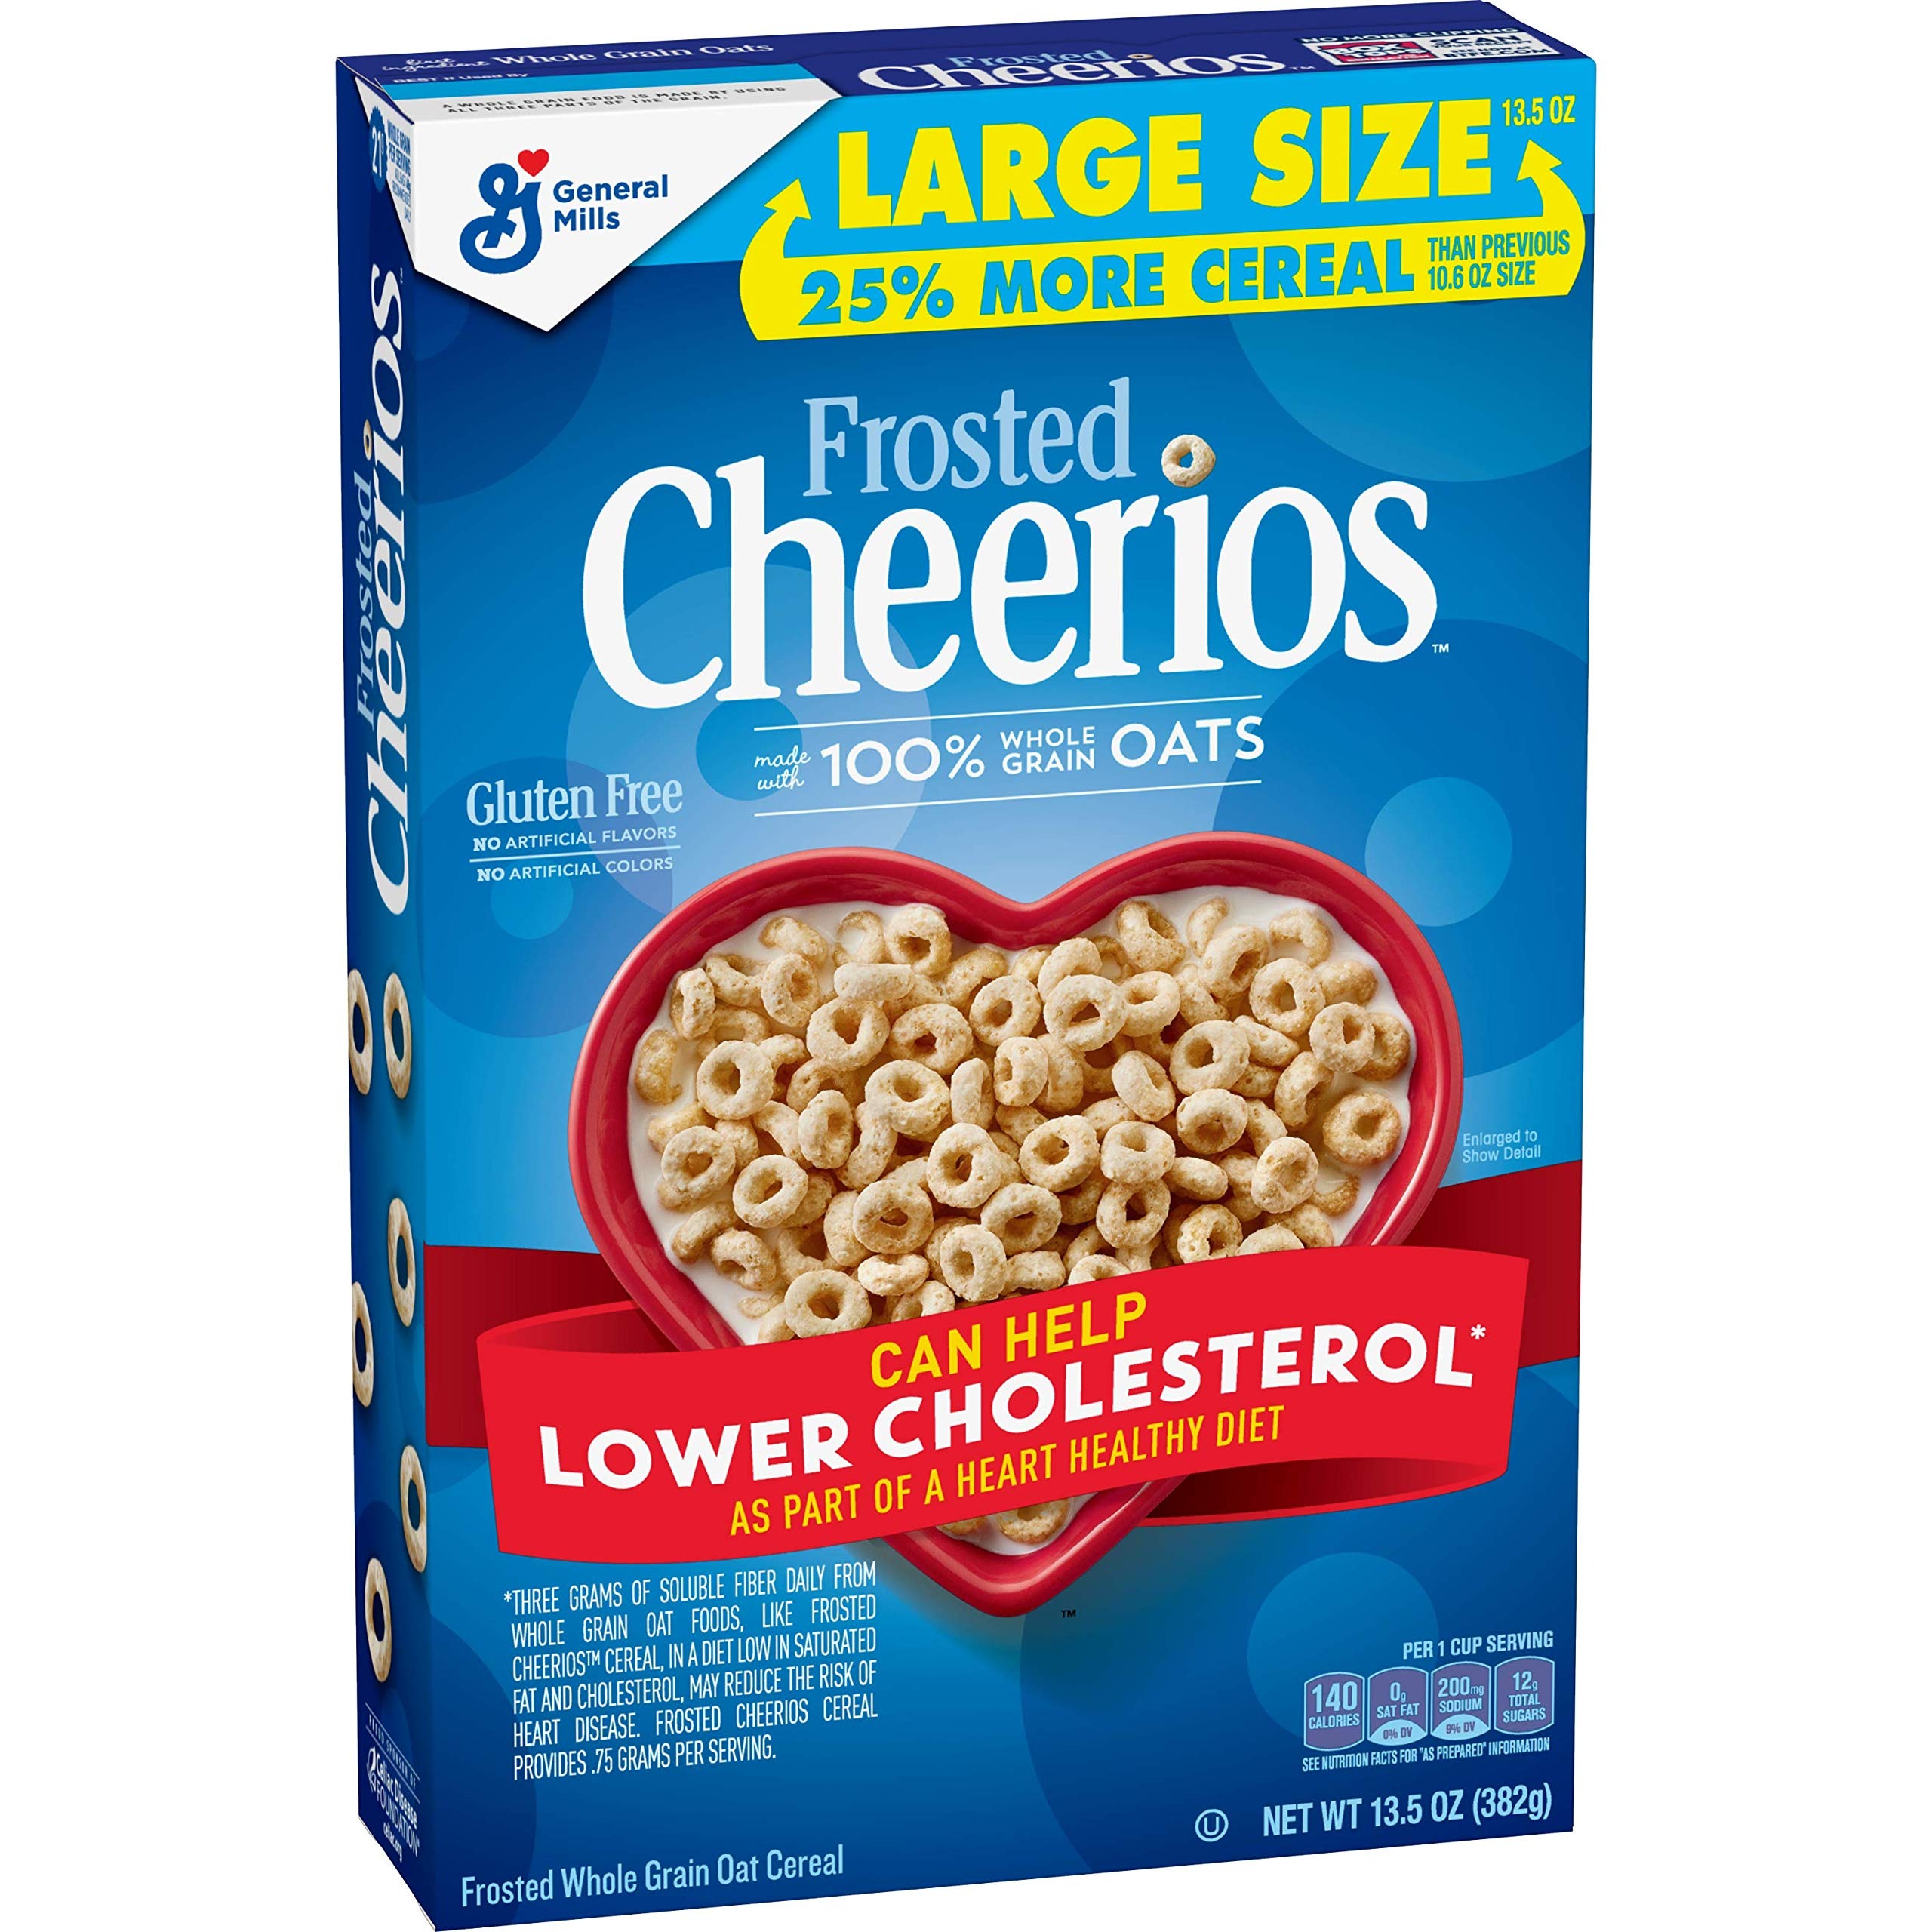
Item Name: Frosted Cheerios Cereal, Cereal with Oats, Gluten Free, 13.5 oz
Bullet Point 1: CEREAL: Frosted whole grain oat cereal with a delicious, sweet taste
Bullet Point 2: GLUTEN FREE: Gluten free and simply made without artificial flavors or colors; Good source of iron and calcium
Bullet Point 3: WHOLE GRAIN: Made with 14 grams of whole grain per serving and fortified with 12 essential vitamins and minerals
Bullet Point 4: HEART HEALTHY: Three grams of soluble fiber daily from whole grain oat foods, like Frosted Cheerios cereal, in a diet low in saturated fat and cholesterol, may reduce the risk of heart disease Frosted Cheerios Cereal provides 75 grams per serving
Bullet Point 5: BOX CONTAINS: 1 box, 135 oz
Value: 13.5
Unit: Ounce

Price: 6.41